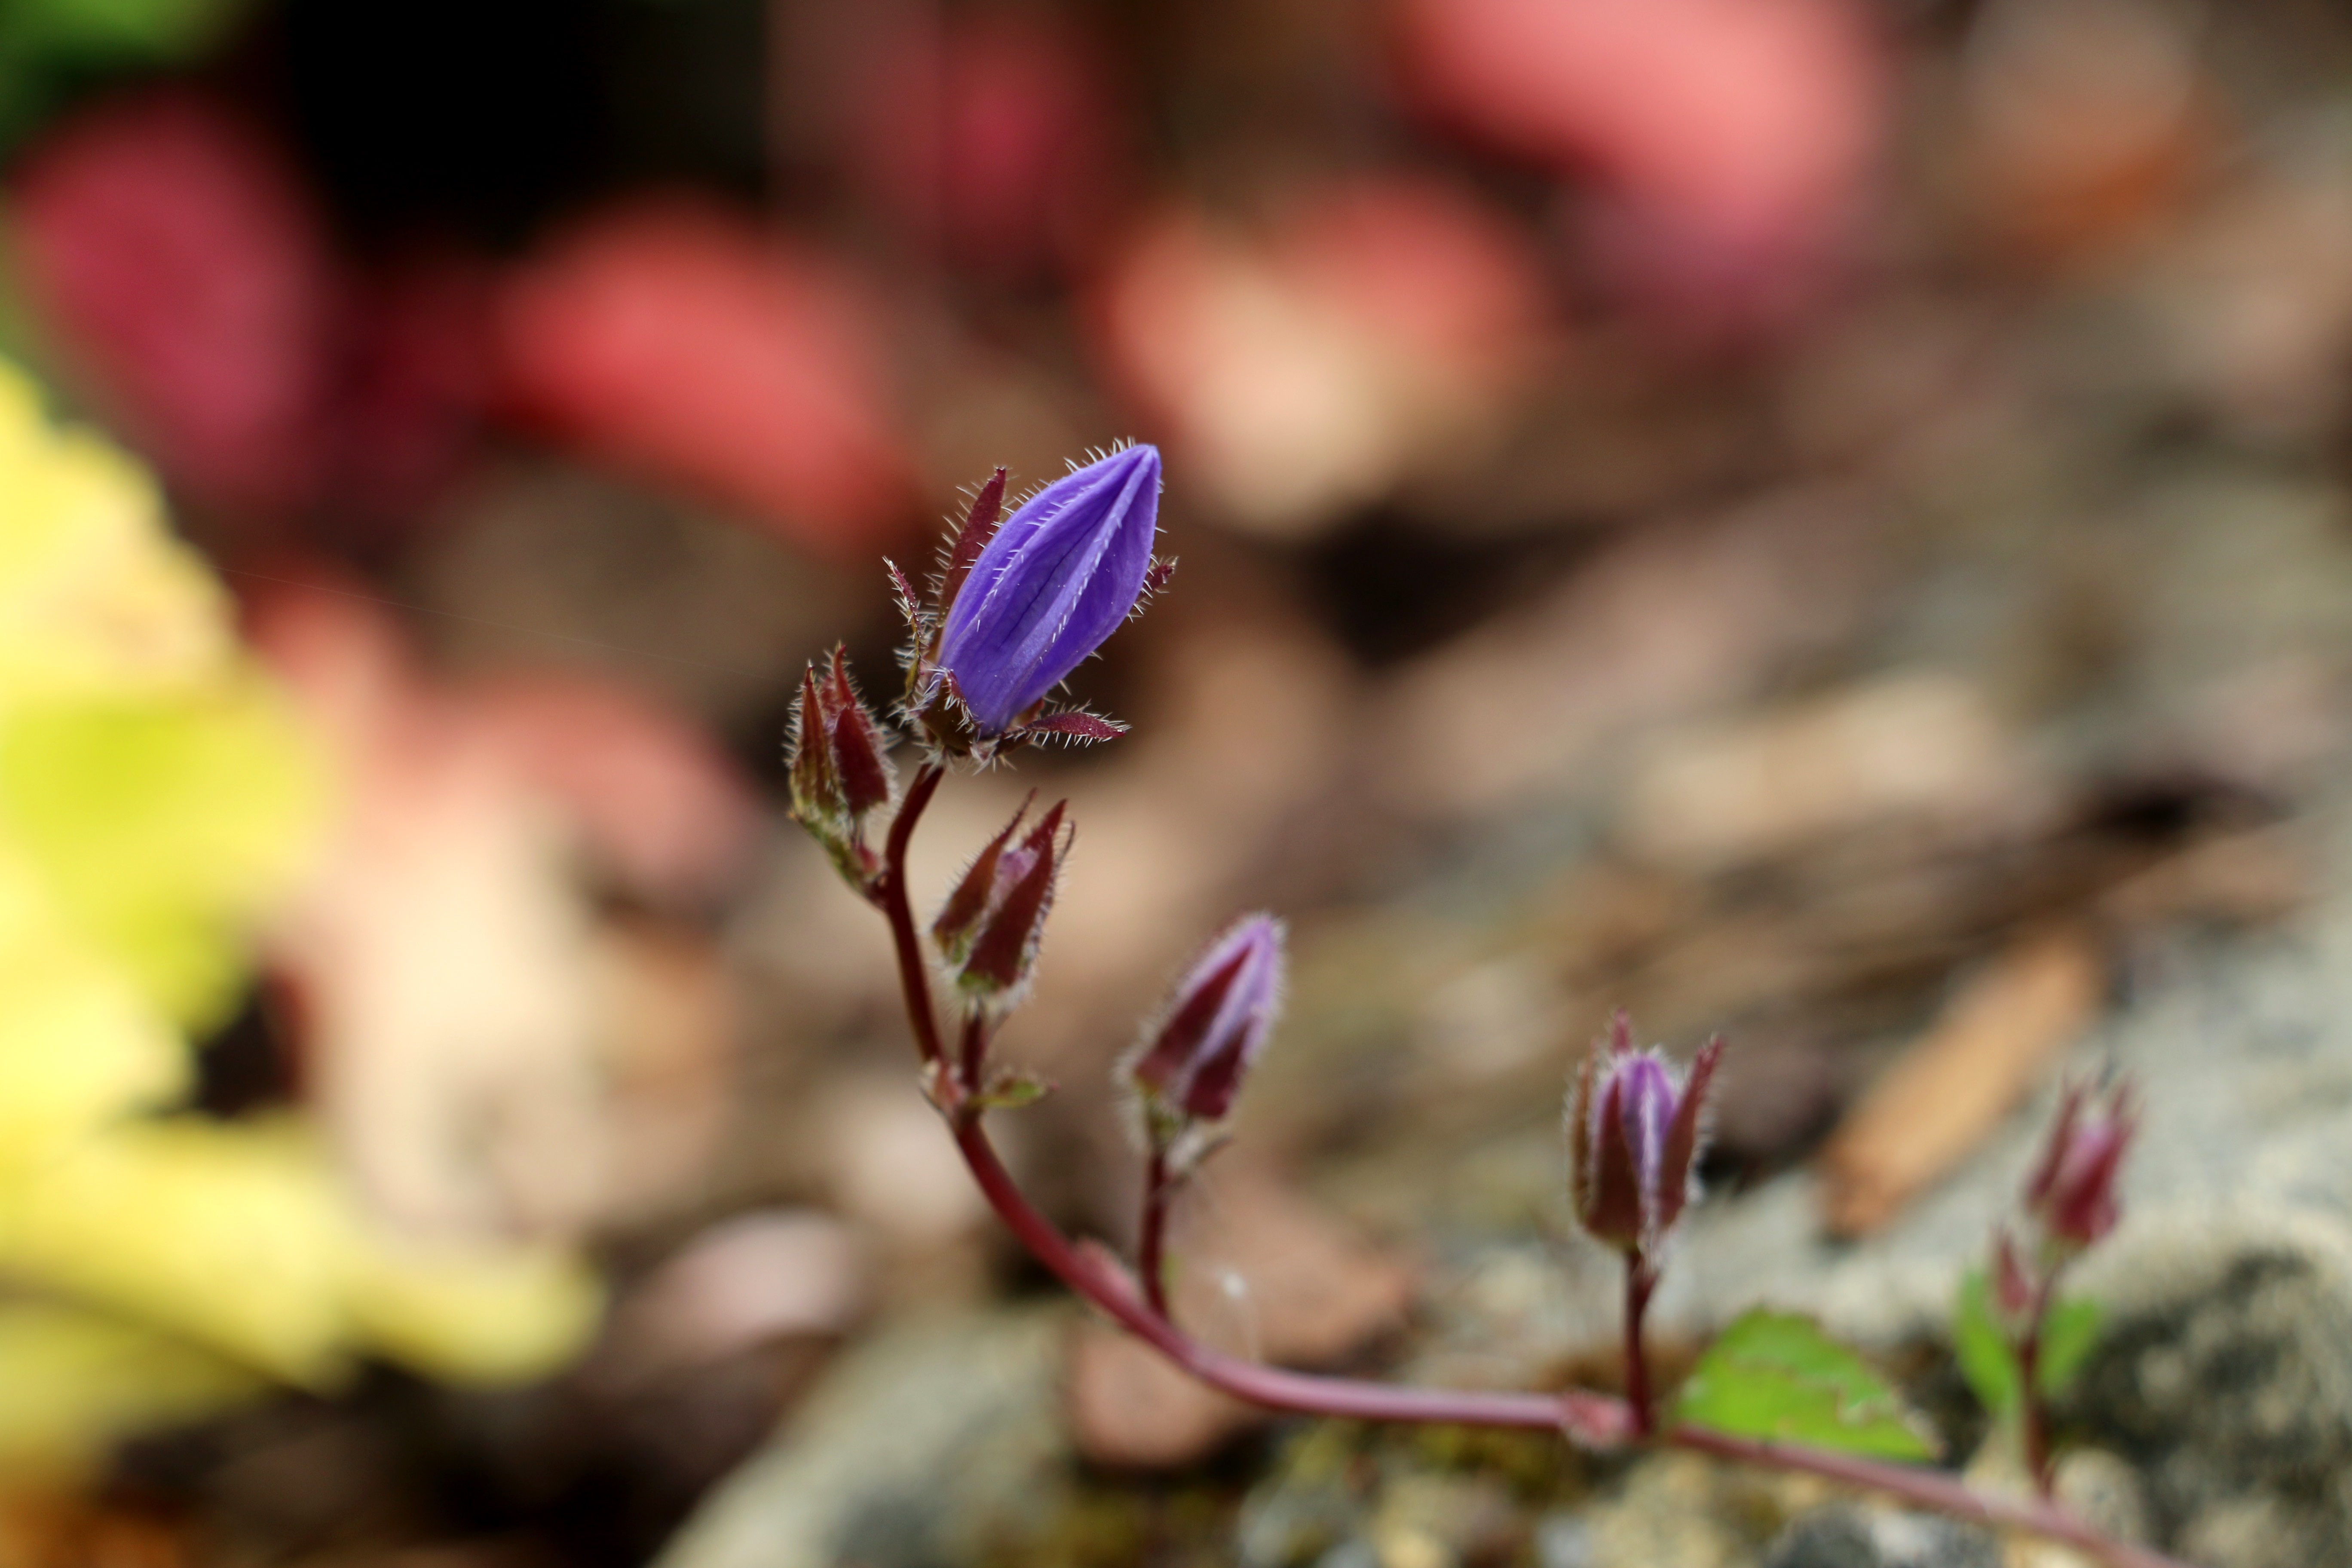
nature, blossom, plant, photography, leaf, flower, petal, spring, autumn, botany, flora, wildflower, close up, bud, macro photography, flowering plant, land plant